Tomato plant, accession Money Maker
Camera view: vertical (180 deg); turntable rotation: 120 degrees
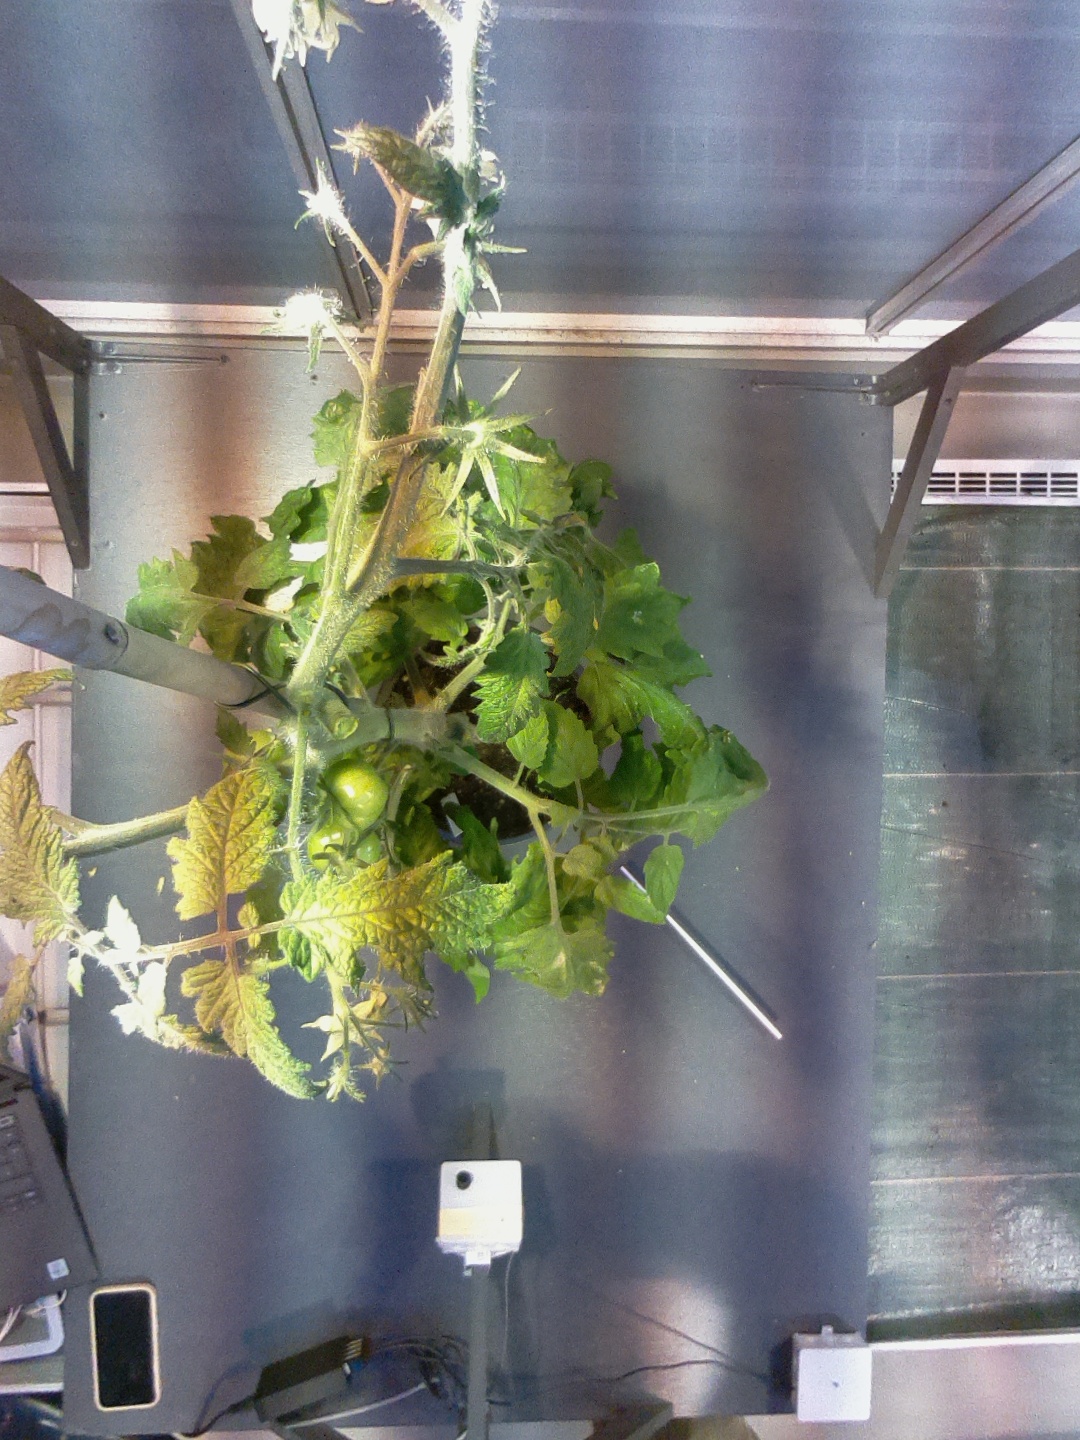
BBCH growth stage 74: 40%-50% of final fruit size